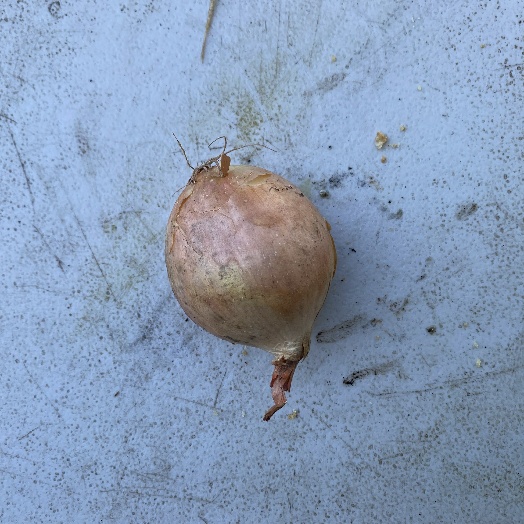
Label: Food Organics